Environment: real
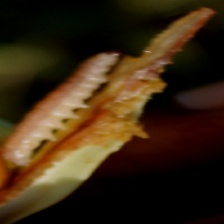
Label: fall_armyworm